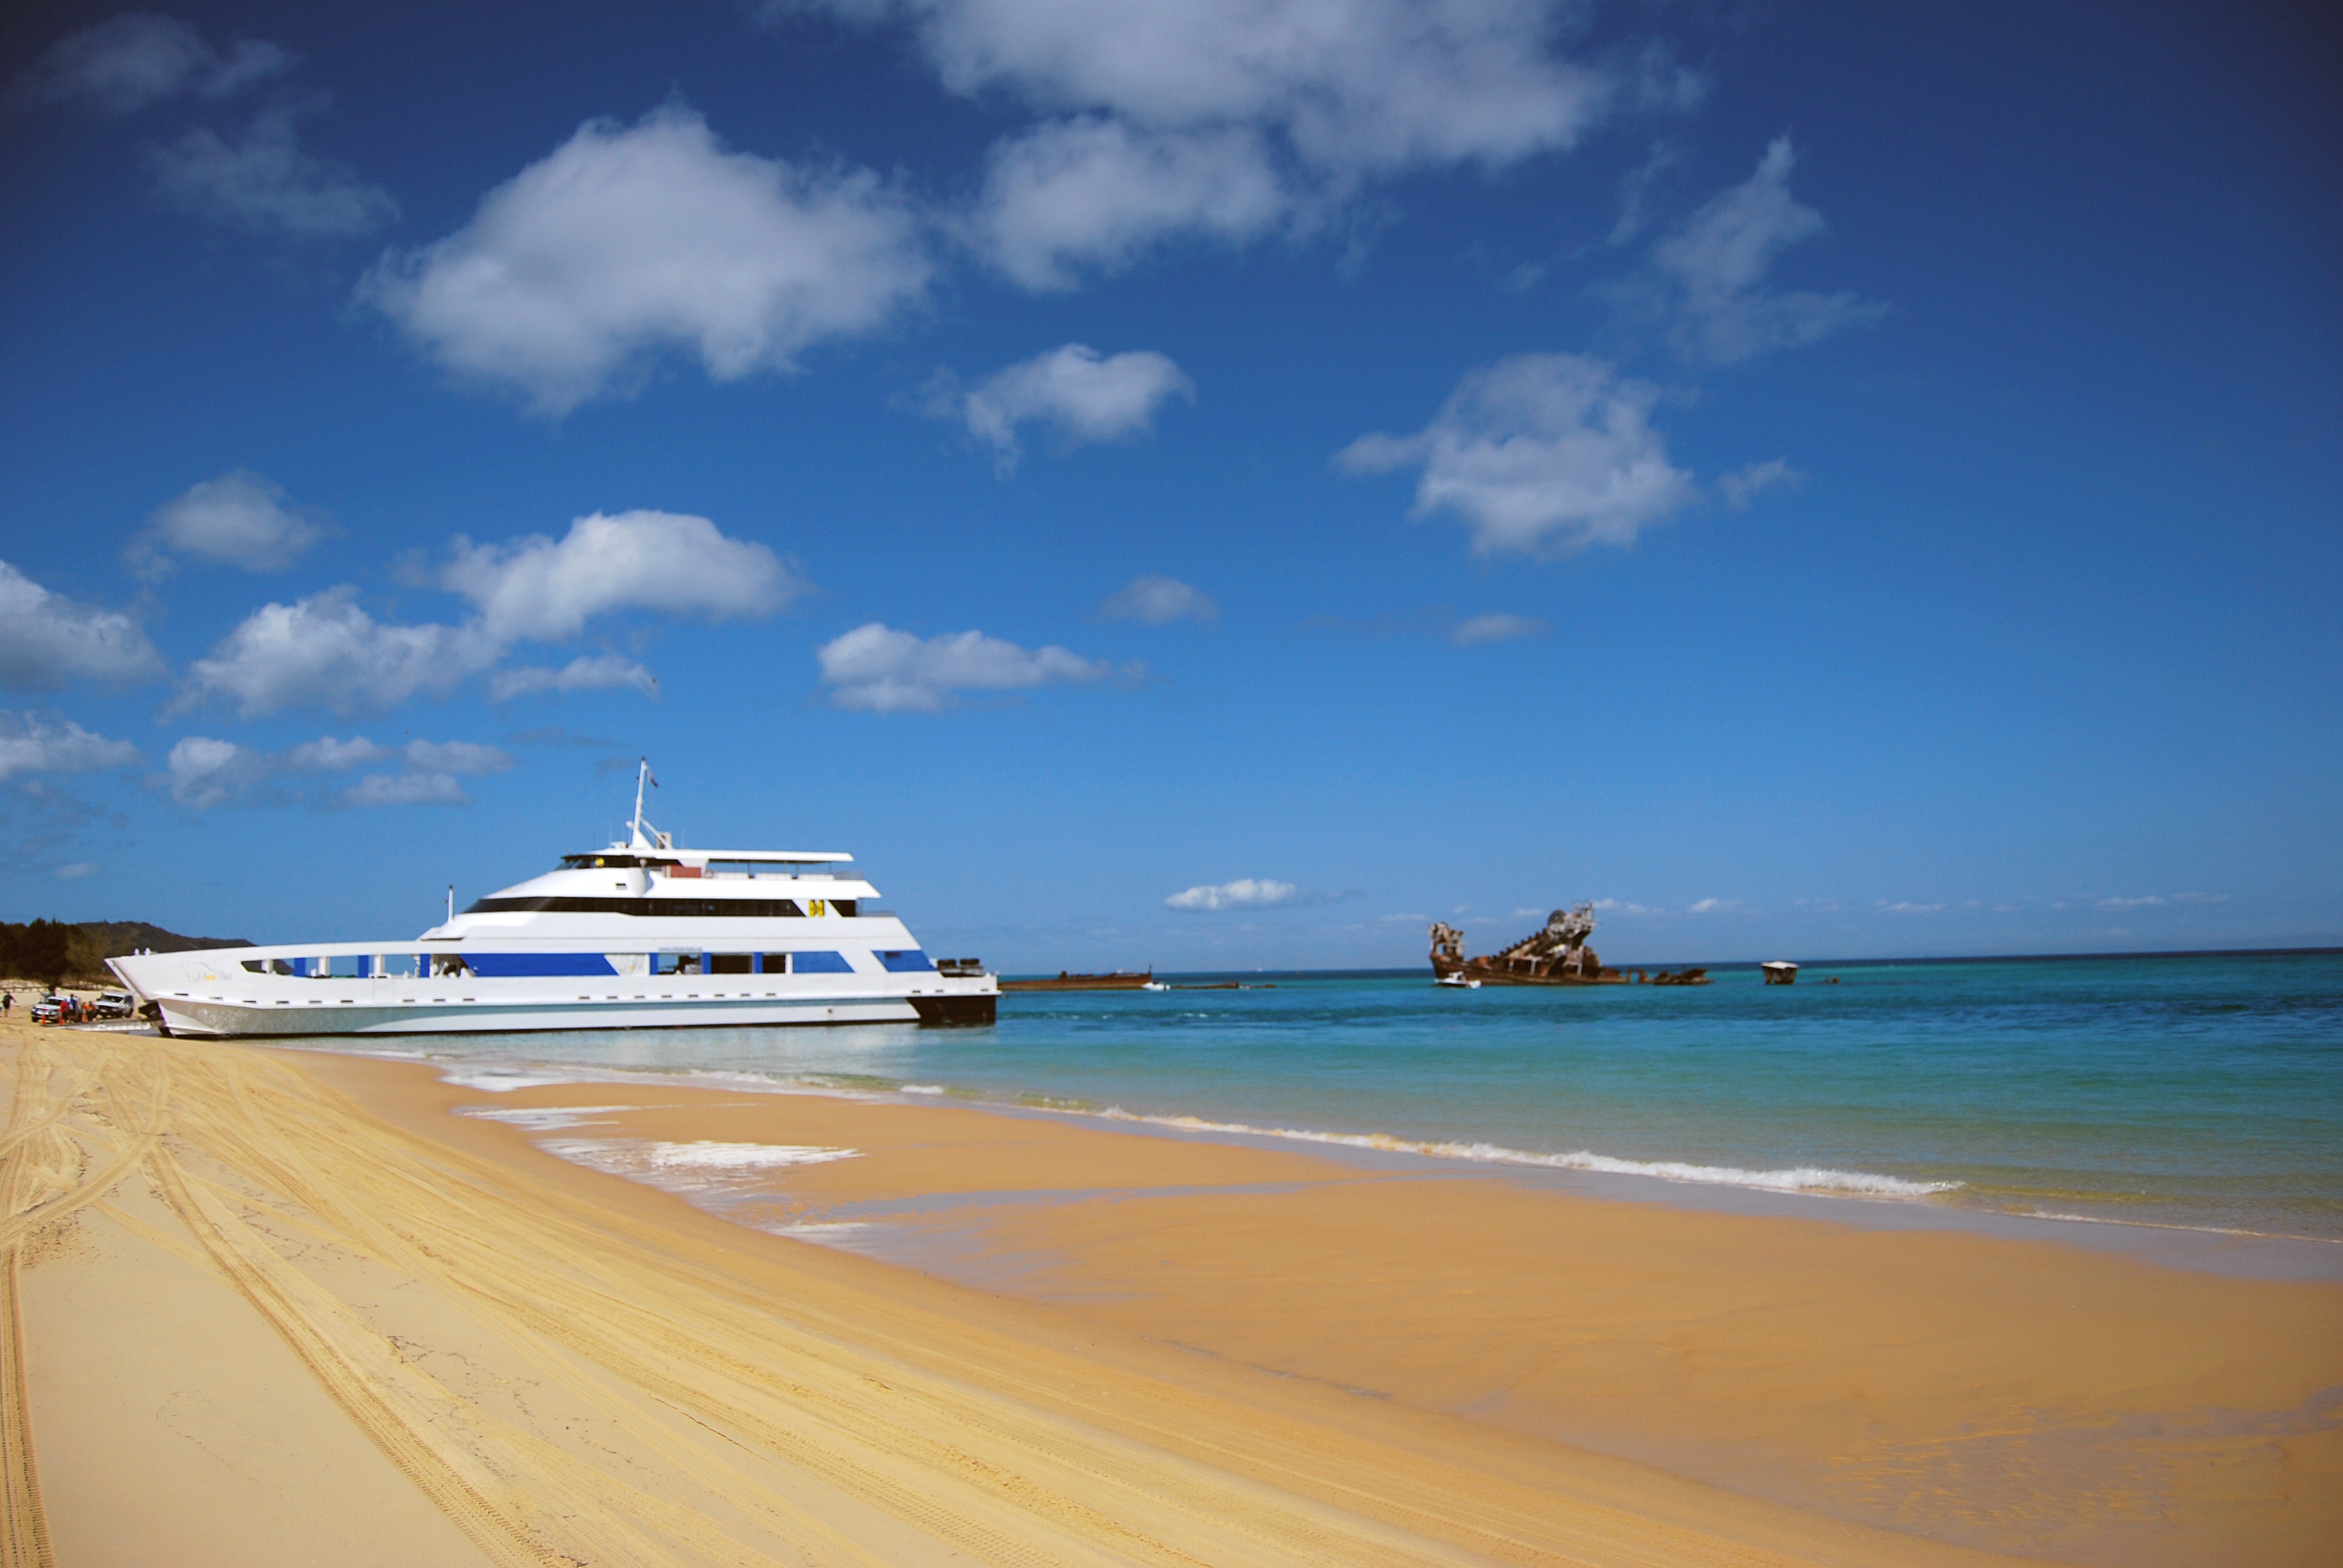
beach, sea, coast, water, sand, ocean, horizon, boat, shore, ship, vacation, clear, vehicle, paradise, tropical, lagoon, bay, island, aquatic, body of water, reef, ferry, accident, caribbean, watercraft, scuba, cape, stopping, passenger ship, landed, crashed, shit happens